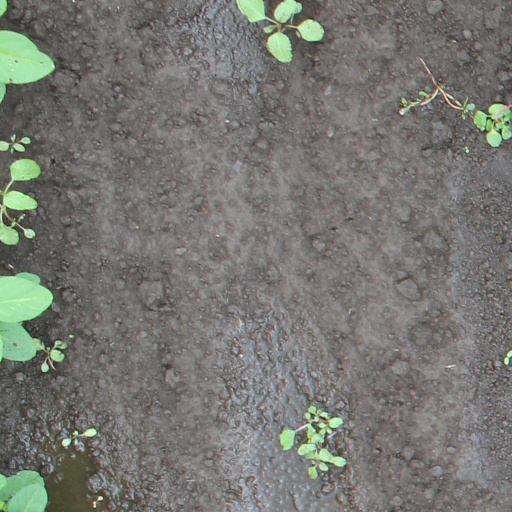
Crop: soybean